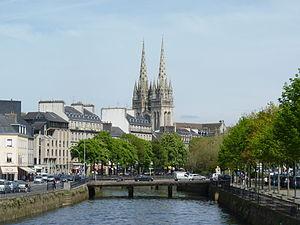
Quimper